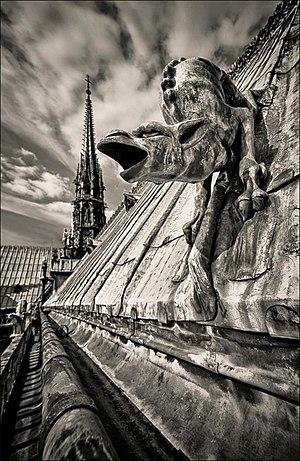
La plomberie est un métier très ancien, dont l'origine remonte à la construction des pyramides en Égypte antique ; attesté par des tuyaux en cuivre vieux de 4 500 ans, c'est un métier qui n'a cessé de s'améliorer et de se développer au cours des siècles et des générations de plombiers qui l'on servi.